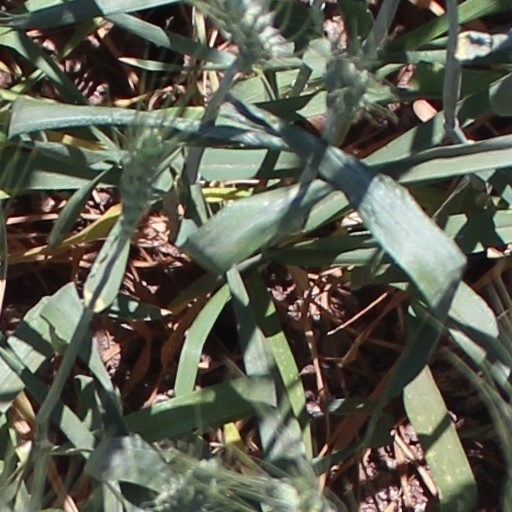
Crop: wheat